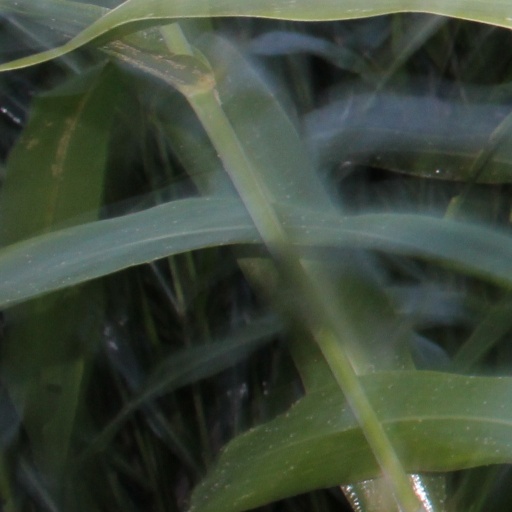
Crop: sorghum